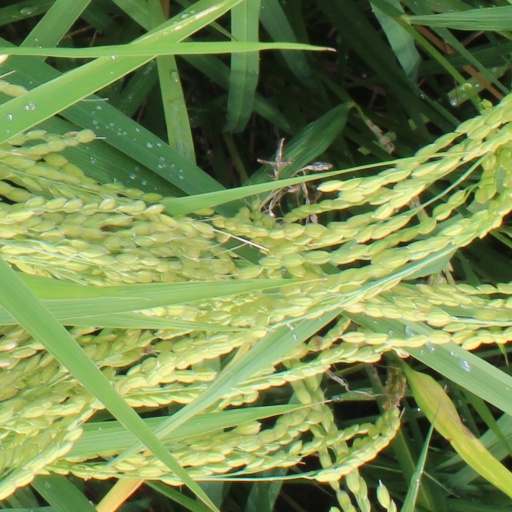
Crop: rice